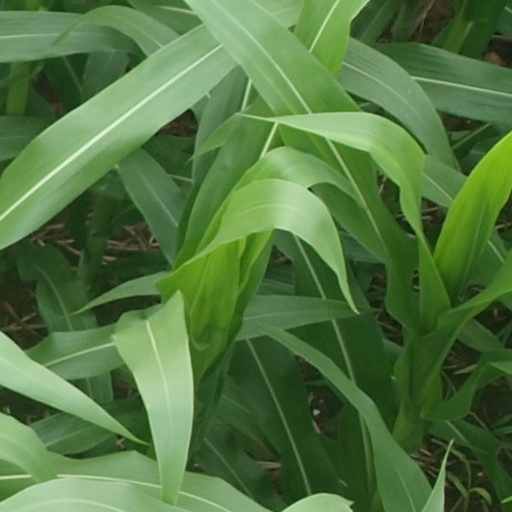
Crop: maize; corn